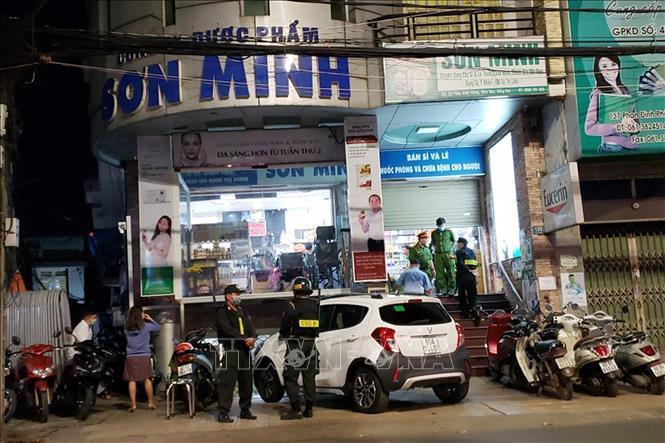
có ba người mặc quân phục màu đen đứng trước cửa hàng